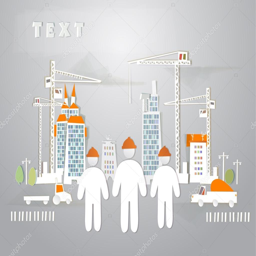
building site in the city